Kionix

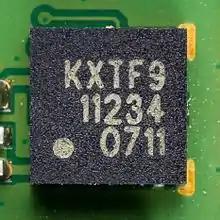
Kionix KXTF9: Tri-axis Digital Accelerometer. Size: 3x3x0.9mm

Kionix supplies MEMS devices including tri-axis accelerometers and gyroscopes along with the mixed-signal-interface integrated circuits that provide algorithm processing of sensor data. Its products and technologies include: